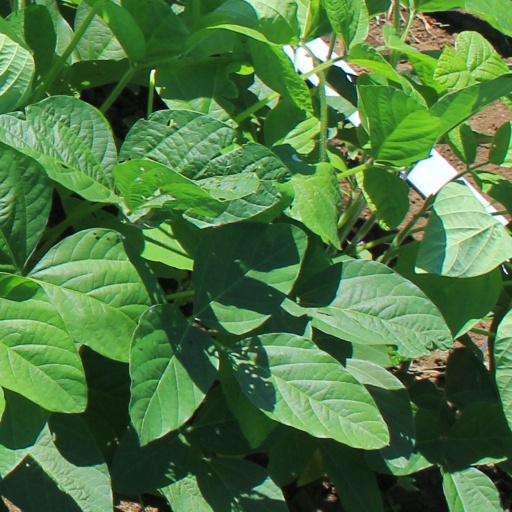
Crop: soybean